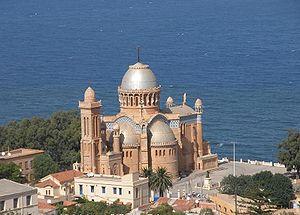
Le christianisme au Maghreb s'est implanté vers le IIᵉ siècle et a été supplanté par l'islam à partir de la fin du VIIᵉ siècle, jusqu'à sa disparition au xiiᵉ siècle.
Le christianisme est introduit en Algérie au cours de l'époque romaine. Son influence connait un certain déclin durant les invasions vandales et se renforce durant la période byzantine, puis tend à disparaitre progressivement avec les invasions arabes au VIIᵉ siècle.
Notre-Dame d'Afrique est une des basiliques mineures de l'Église catholique. Elle est située dans la commune de Bologhine, à l'ouest d'Alger, sur un promontoire dominant la mer de 124 m d'altitude.
La forêt de Bologhine est une forêt située à Bologhine dans la wilaya d'Alger. Cette forêt est gérée par la Conservation des forêts d'Alger sous la tutelle de la Direction générale des forêts.